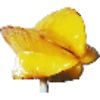
Label: Carambula 1